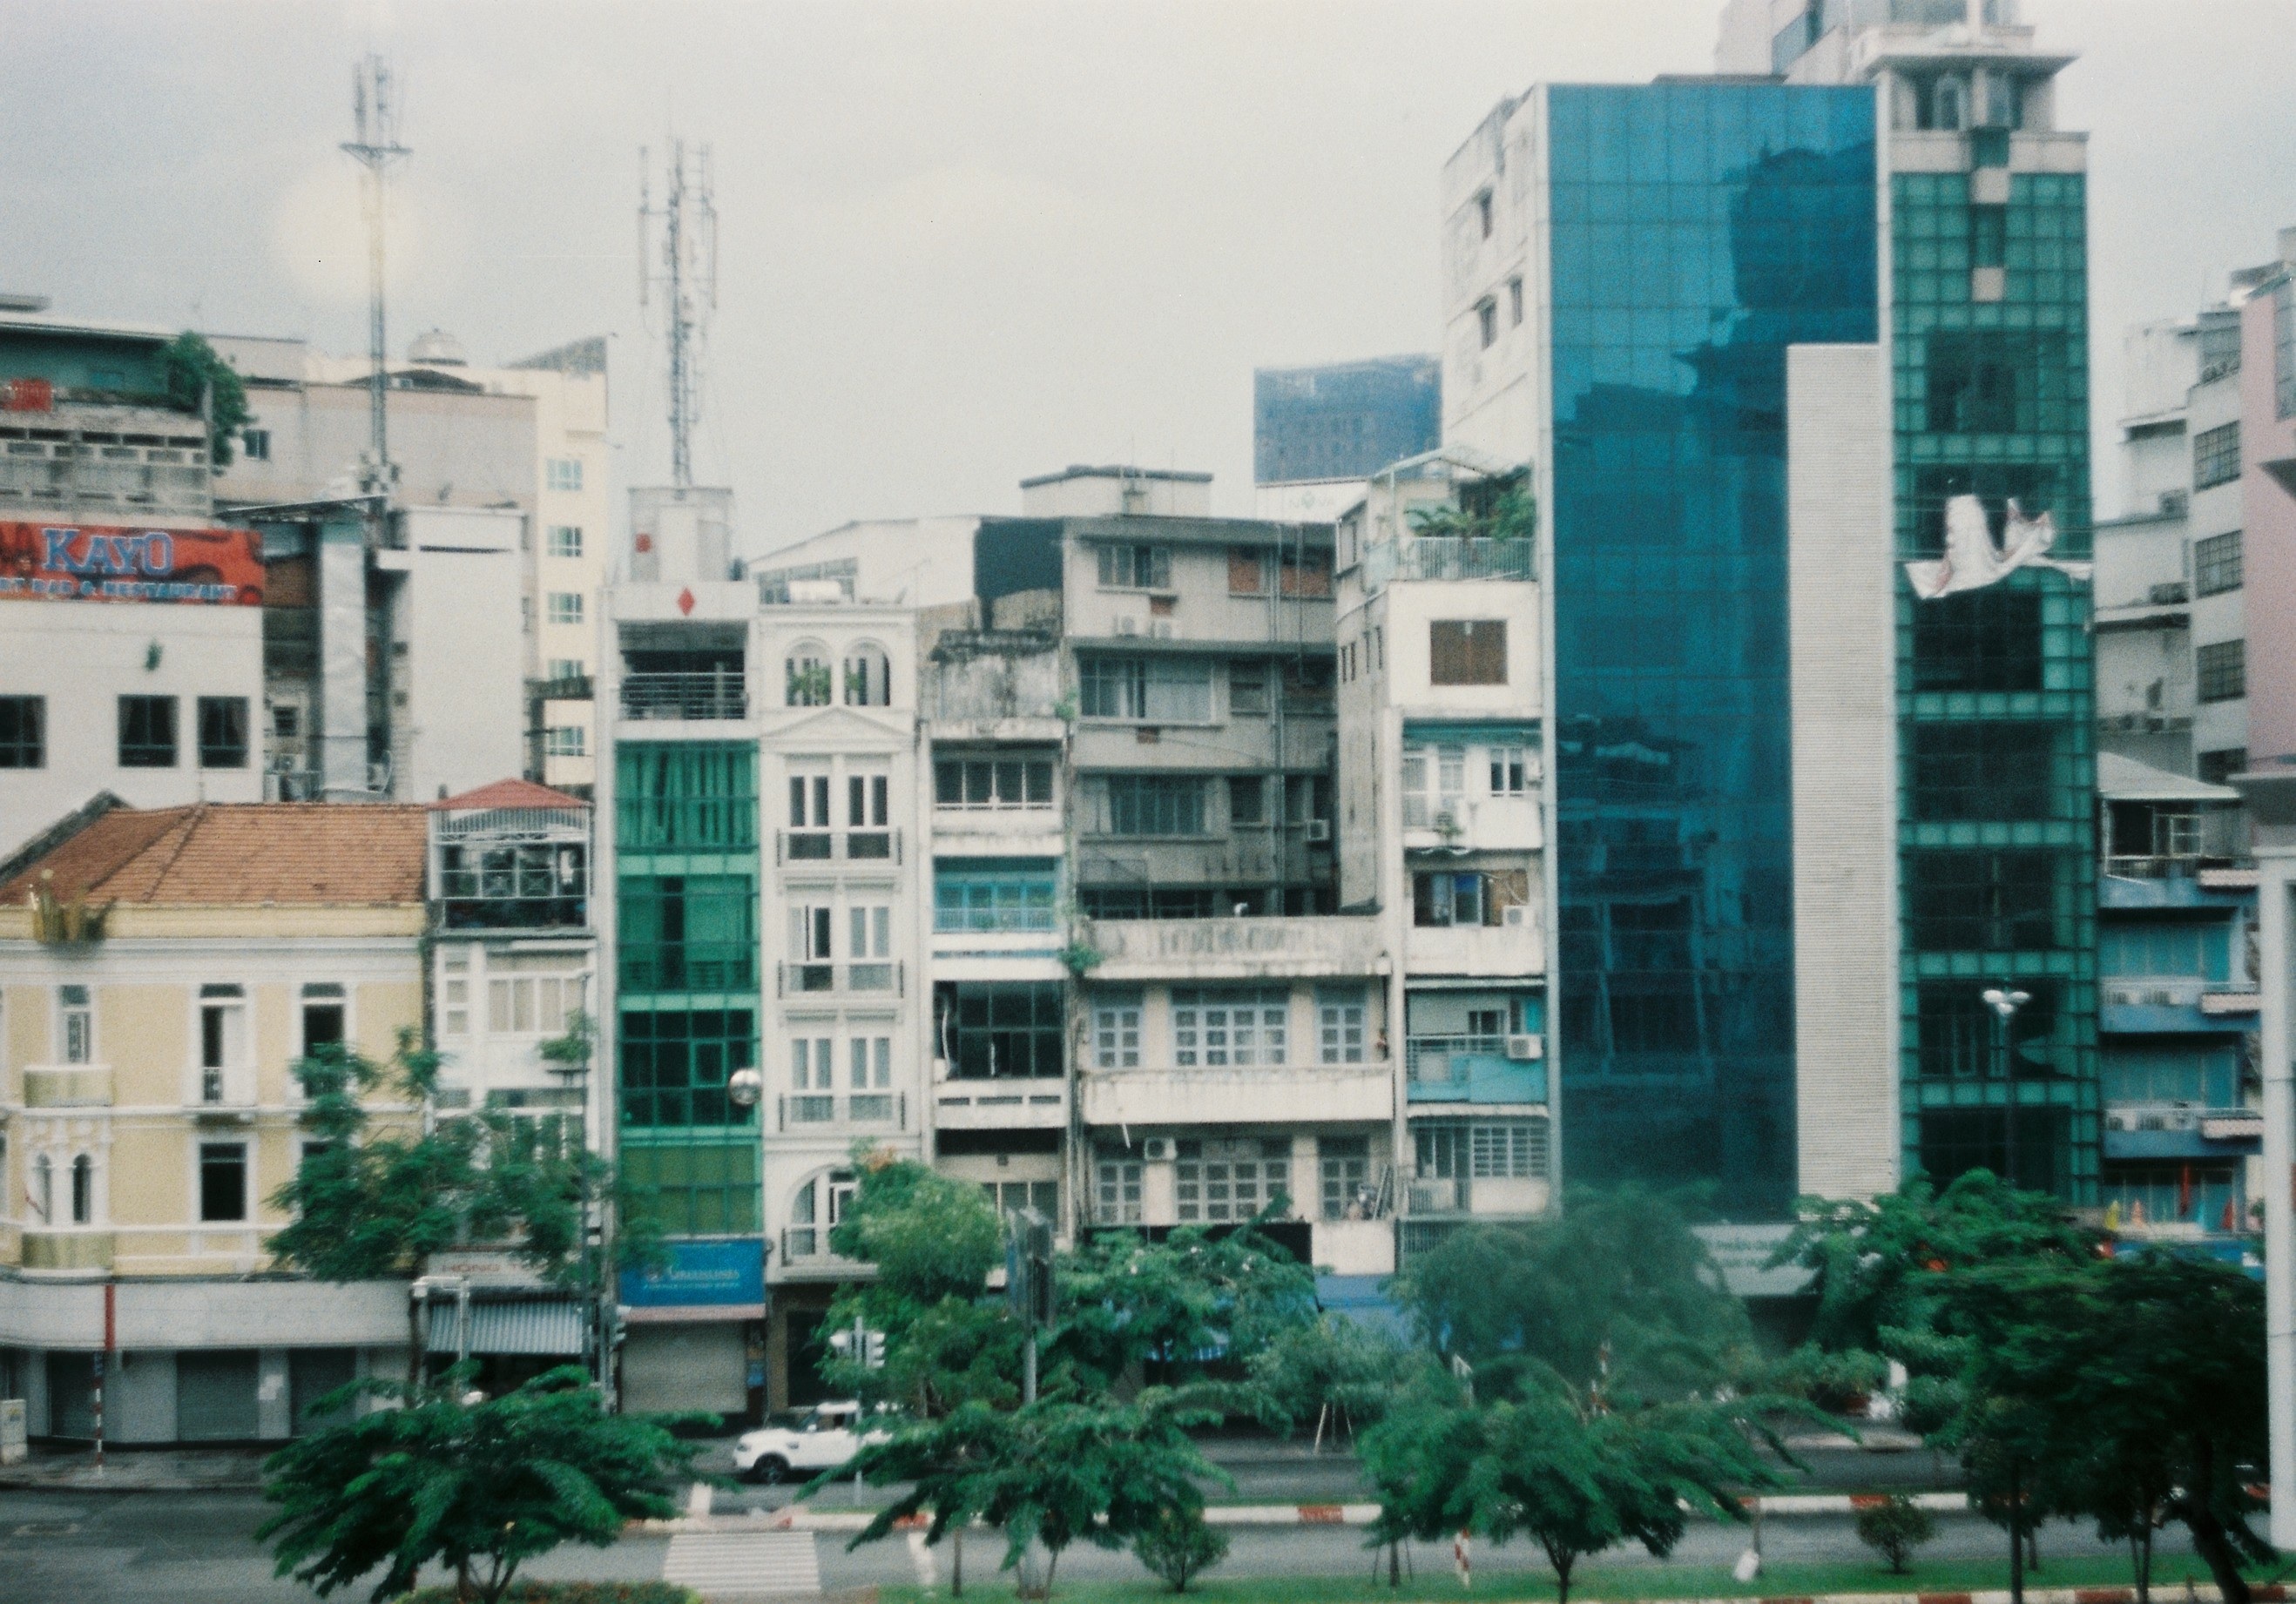
skyline, city, skyscraper, cityscape, downtown, suburb, facade, apartment, tower block, metropolis, condominium, neighbourhood, urban area, residential area, human settlement